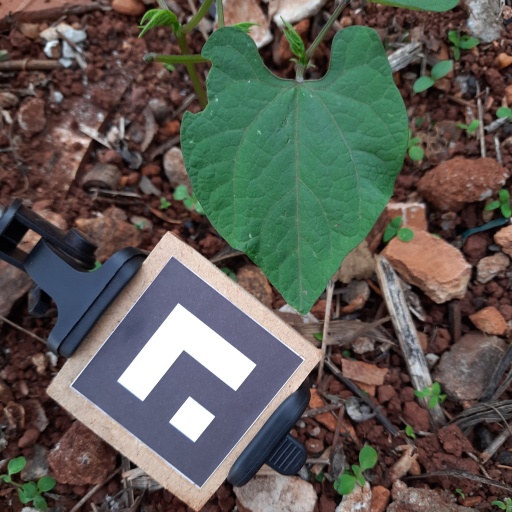
Observations: wavy surface, eating holes in the edge, under shade